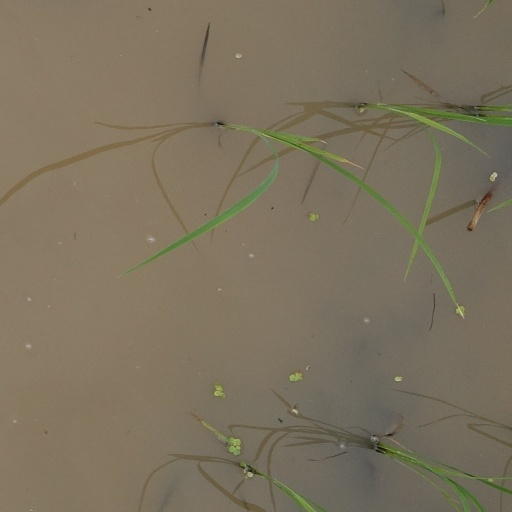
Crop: rice